Jason Robert Brown

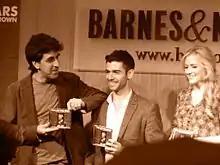
Brown at a 2013 CD signing with Adam Kantor and Betsy Wolfe, the cast of the 2013 off-Broadway revival of "The Last Five Years".

As of 2020, Brown was working on a musical adaptation of Farewell My Concubine. He is also working on a musical adaptation of "Midnight in the Garden of Good and Evil".